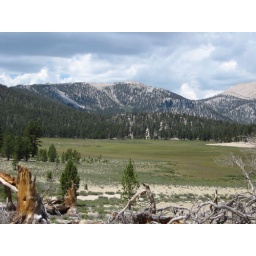
A view across Horseshoe Meadow toward the mountains around Cottonwood Pass (behind the trees on the left).